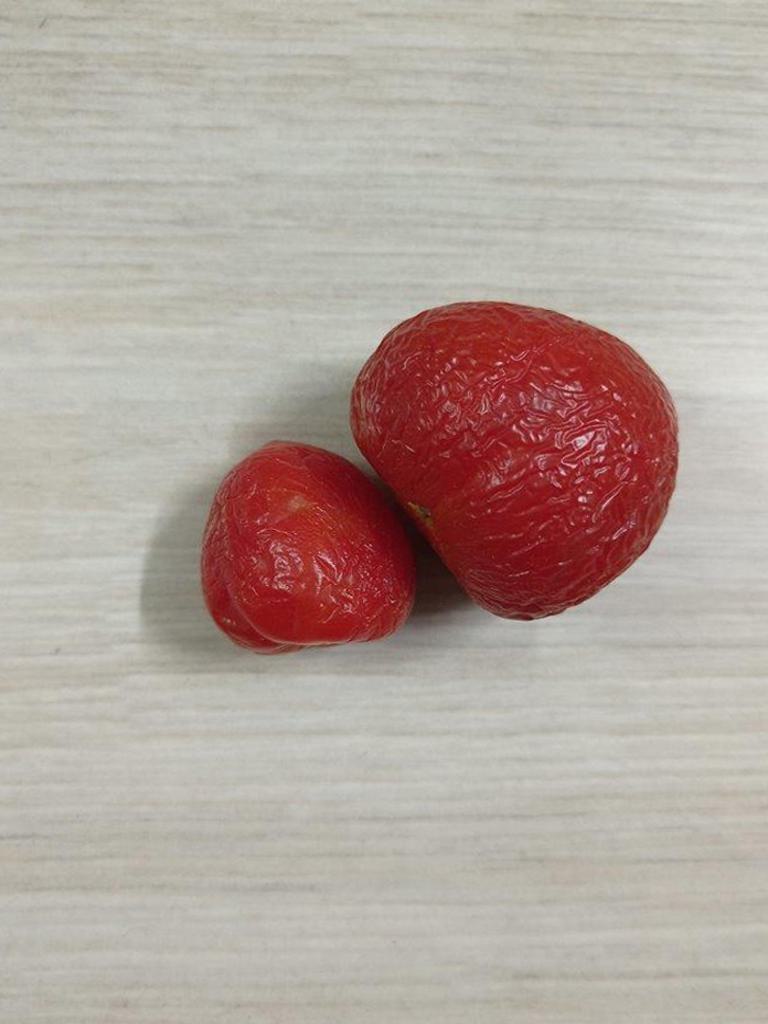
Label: Rotten